Commercial Crew Program

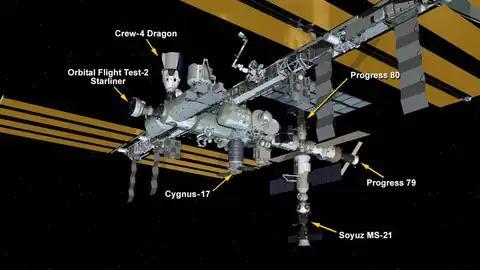

On February 28, 2022, NASA announced that it had awarded three additional crew missions to SpaceX bringing the total crew missions for SpaceX to nine and the total contract value to $3,490,872,904. In September 2022, NASA announced yet another addition, this time of five missions, bringing the total to fourteen and the total contract value to $4.93 billion.